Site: brandenburg
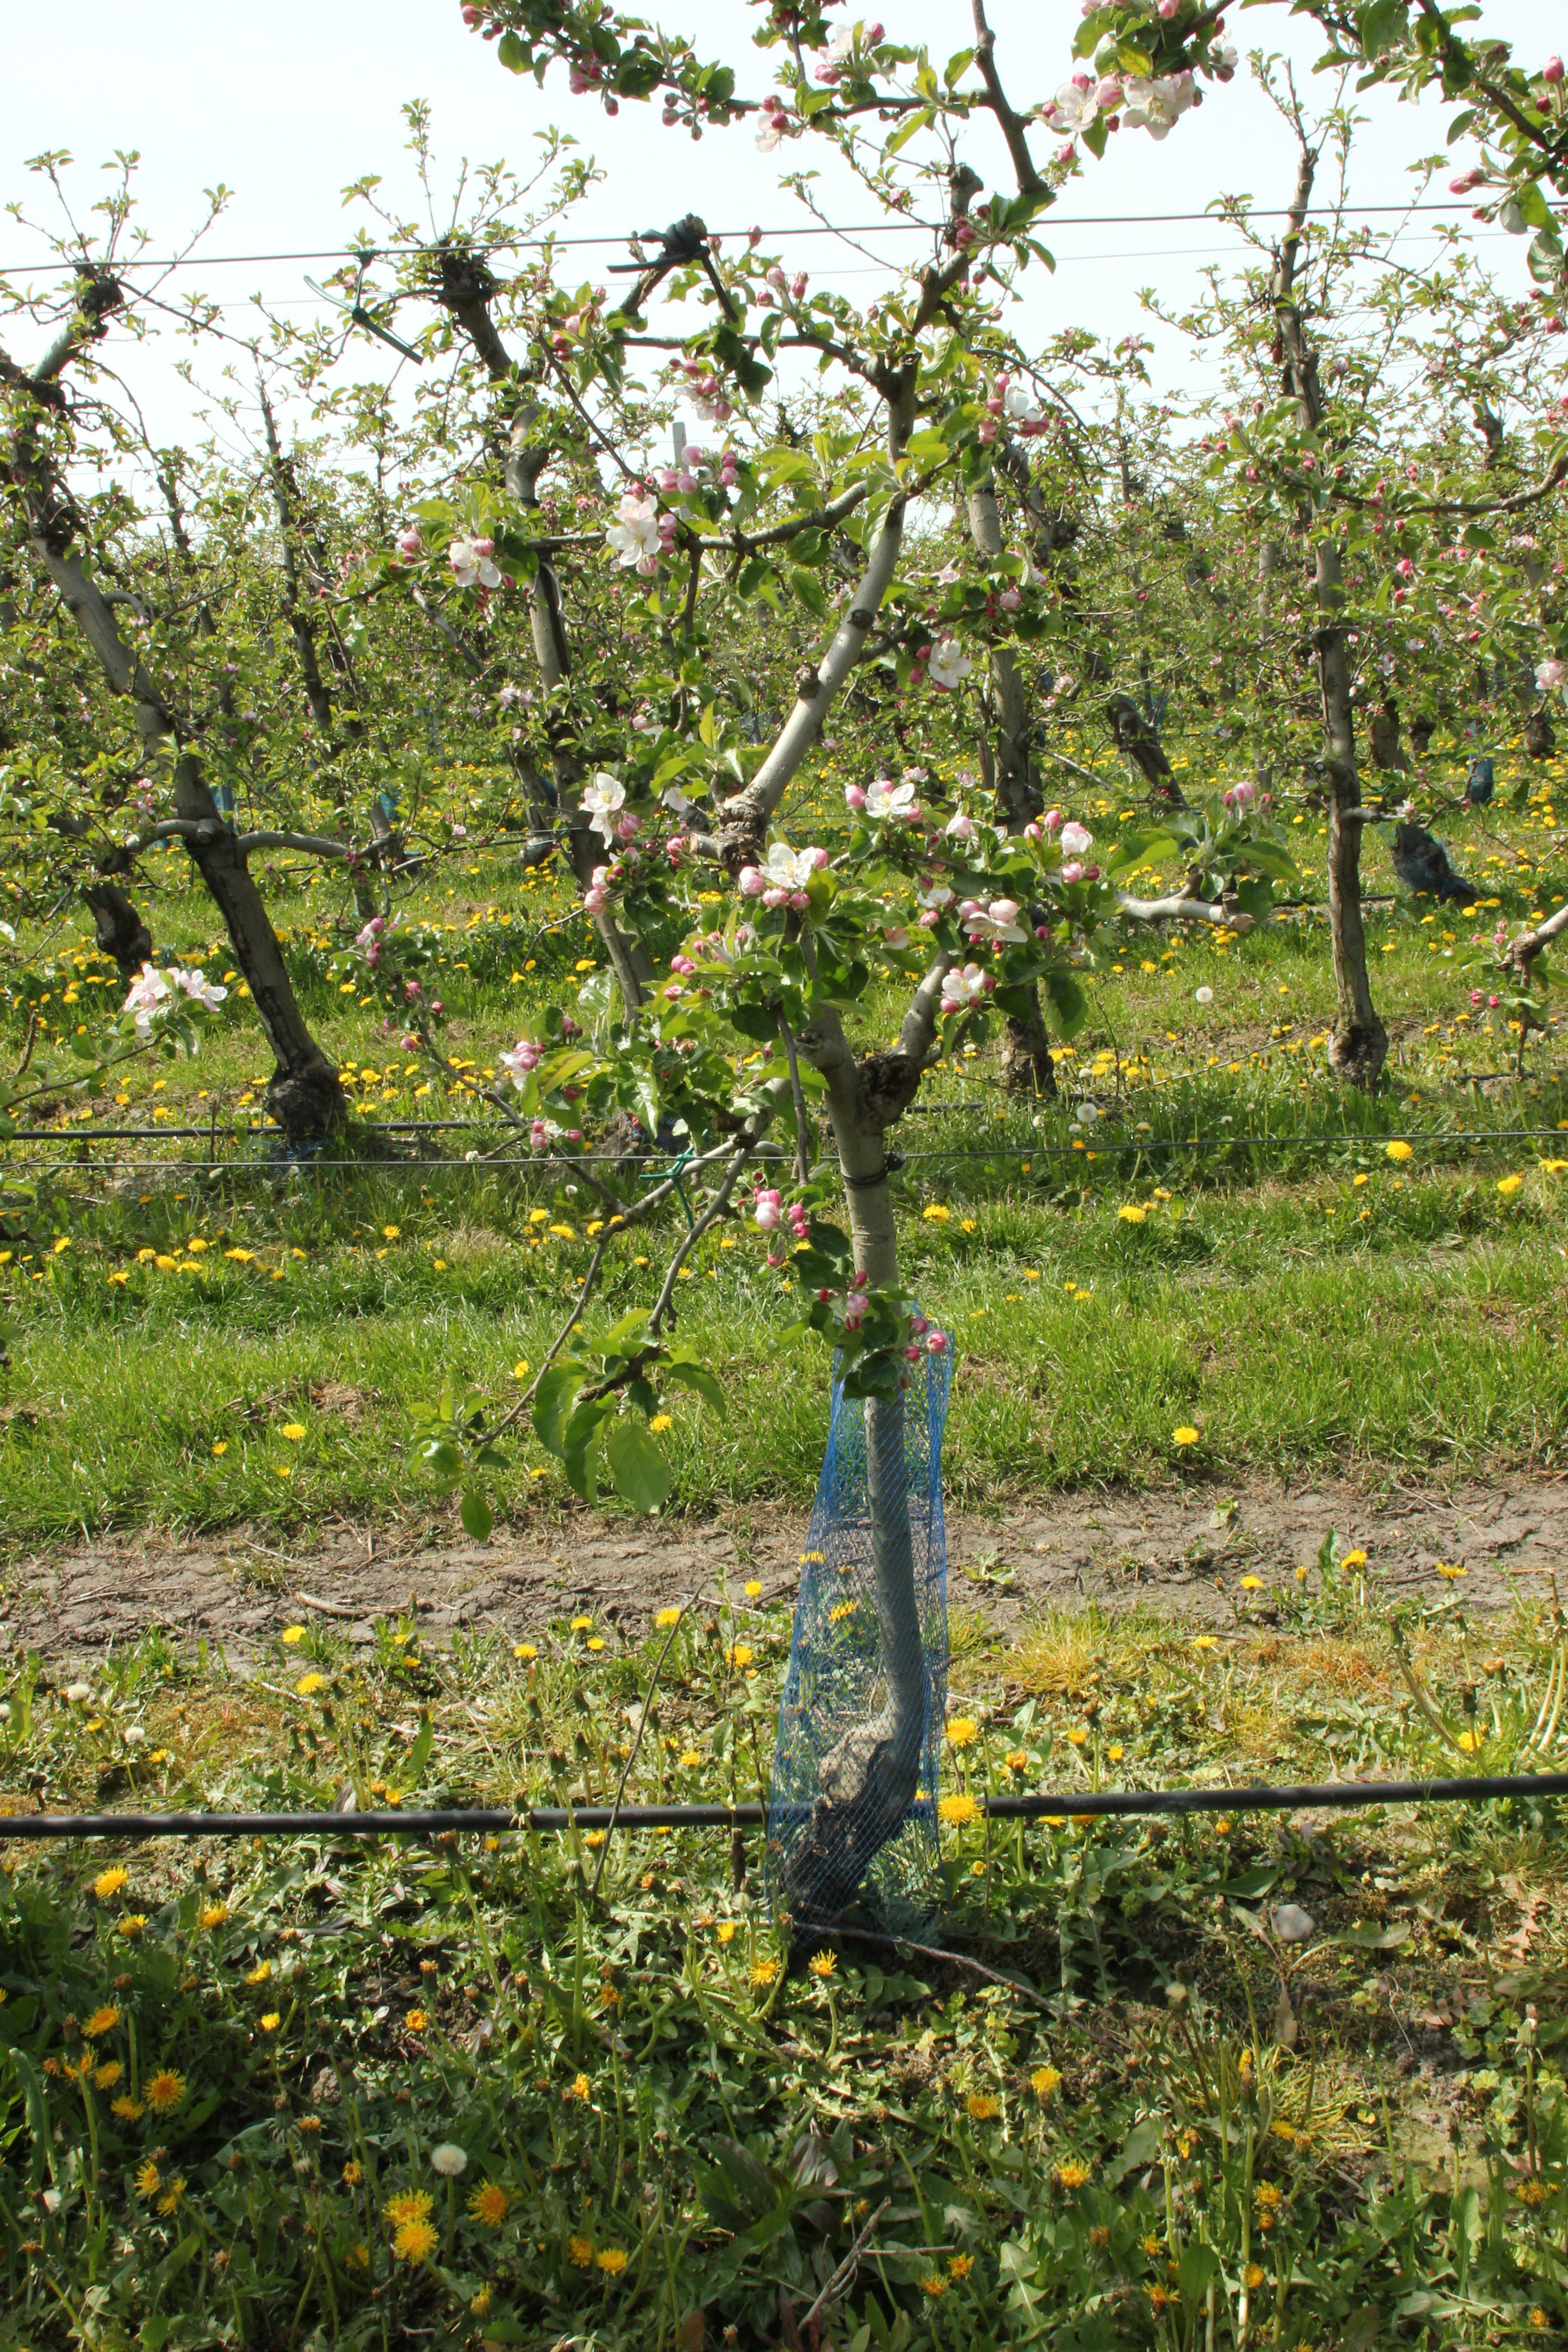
Growth stage (BBCH 60): Flowering